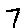
Label: 7